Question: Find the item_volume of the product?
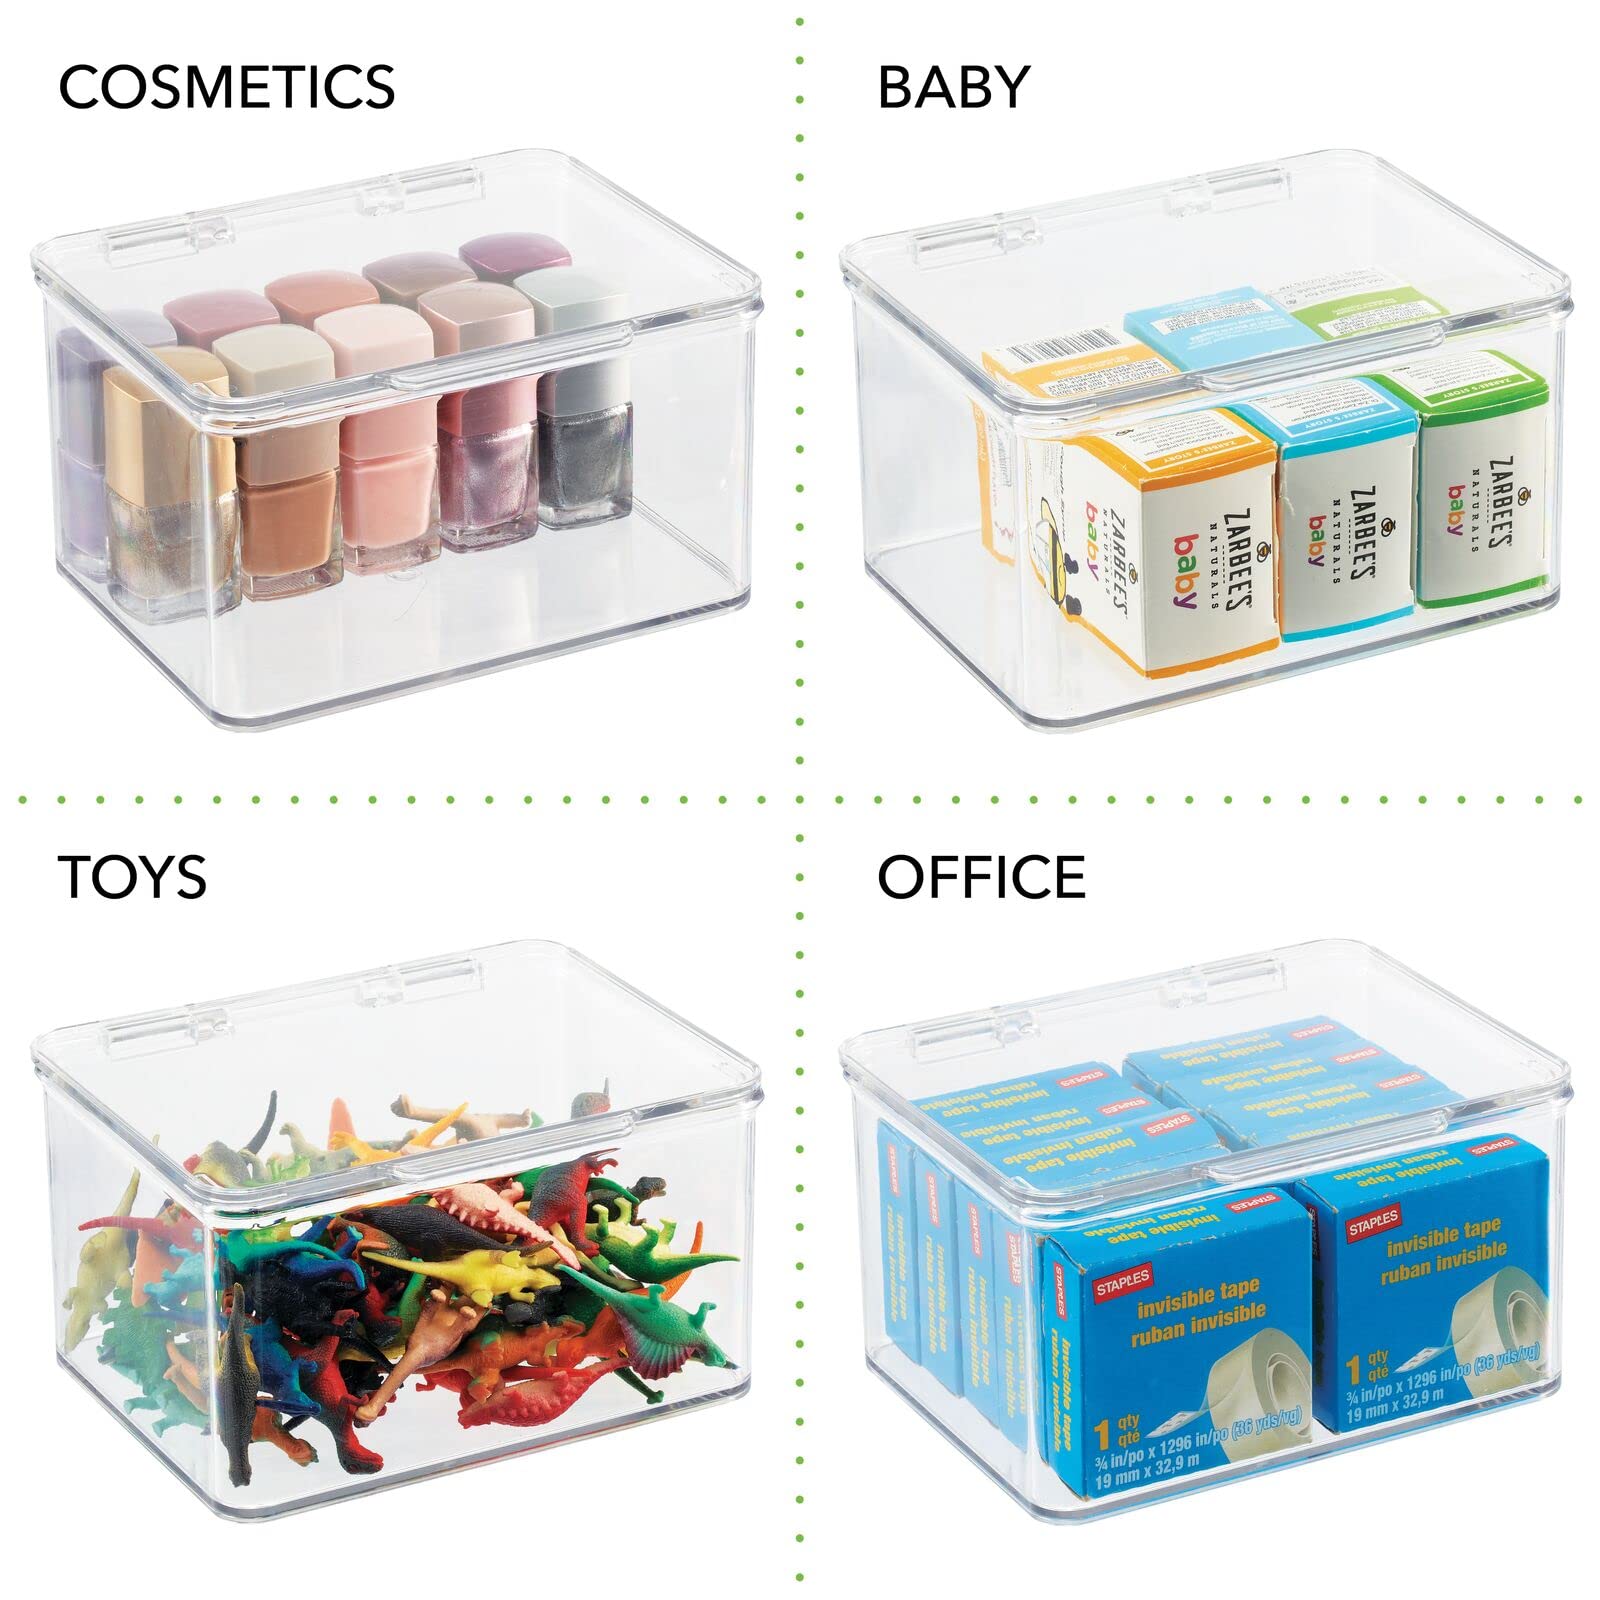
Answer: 1.0 quart